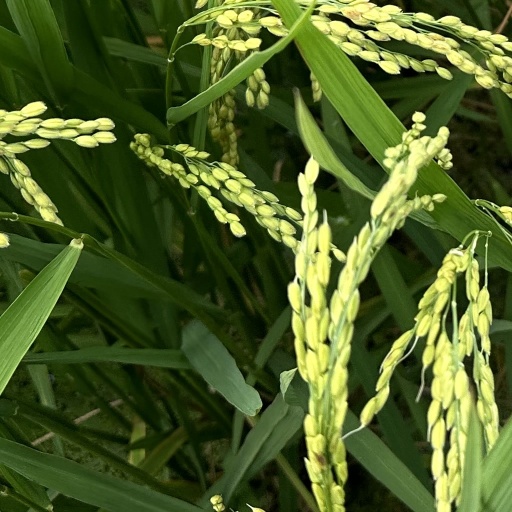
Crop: rice